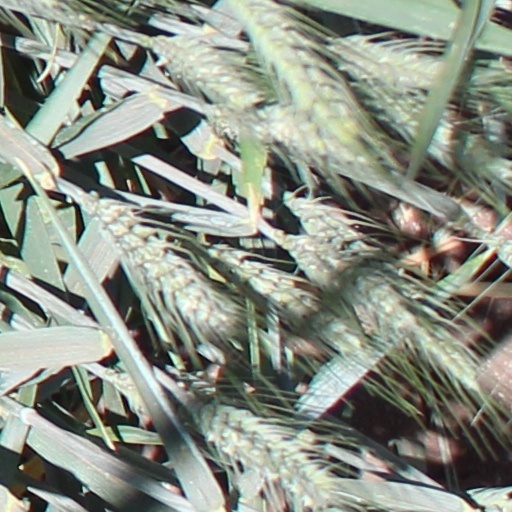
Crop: wheat